Bobby Byrne (baseball)

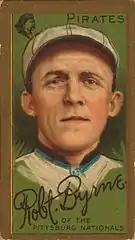
A 1911 trading card for Bobby Byrne.

The speedy Byrne was a defensive stalwart with excellent range. He started his major league career with the St. Louis Cardinals in 1907. Acquired by the Pittsburgh Pirates in late August 1909, Byrne made an immediate impact contributing down the stretch, and allowing Tommy Leach to remain in the center field. Used mainly in the leadoff spot by the Pirates, Byrne committed just two errors while hitting .256 with eight stolen bases.